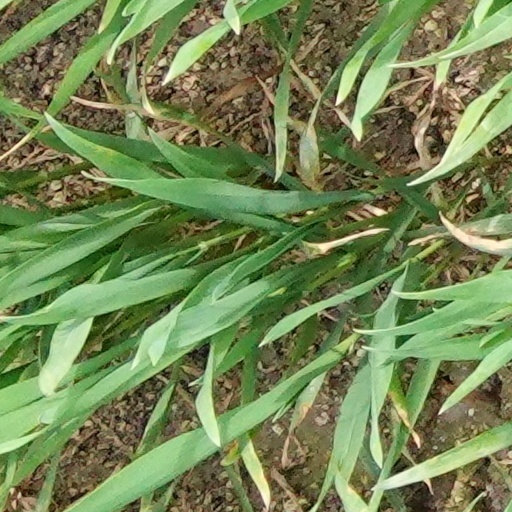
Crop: wheat